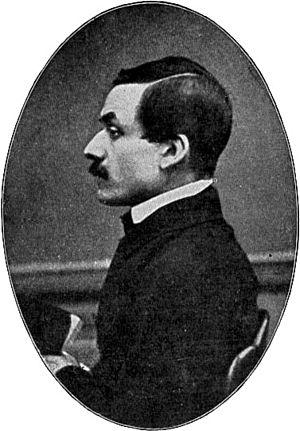
İbrahim Şinasi est un écrivain, traducteur et journaliste ottoman. Son parcours est marqué par une dimension novatrice : il écrit l'une des premières pièces de théâtre ottomanes, encourage la traduction de la poésie française en turc et propose une simplification de l'alphabet turc ottoman. Par l'intermédiaire de ses journaux, Tercüman-ı Ahvâl et Tasvir-i Efkâr, il diffuse les idéaux des Lumières pendant la période dite des Tanzimat, avec pour objectif de cultiver et d'informer les classes alphabétisées de l'Empire ottoman.